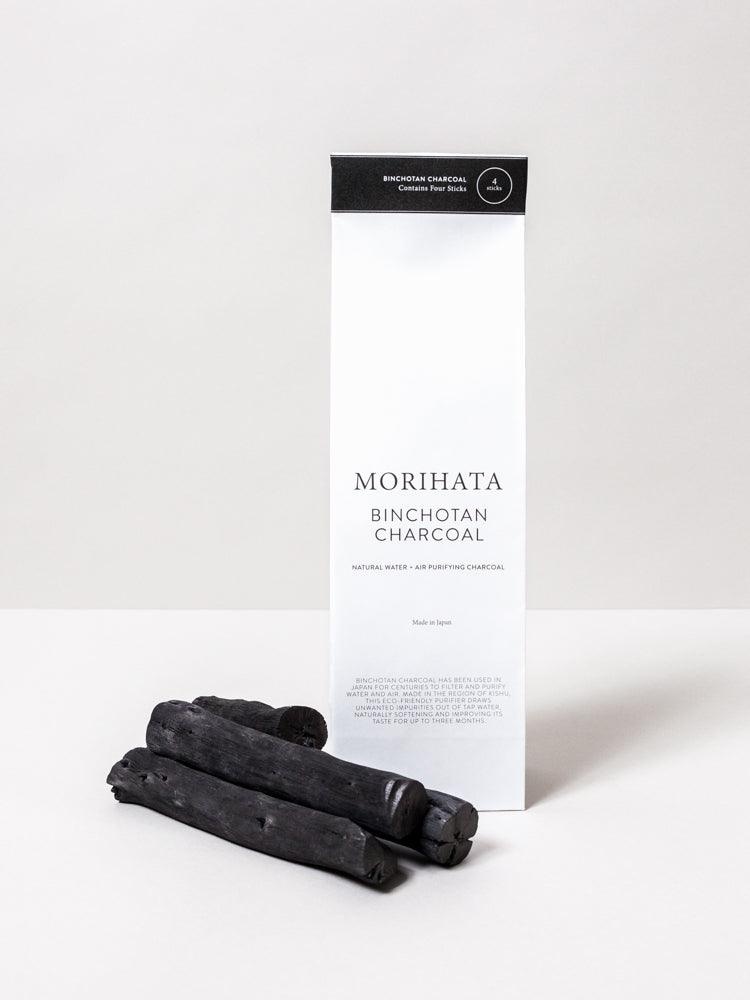
Morihata Binchotan Charcoal, 4 Sticks
Powerful purification. Kishu Binchotan in its purest form. Binchotan charcoal is regarded as the purest and most effective type of activated charcoal and is revered for its purifying ability. These sticks are made from 100% u bame oak and are exactly as they were when removed from the ancient kilns in which they are made. The high temperatures firing and short cooling times - done by dousing the new charcoal with ash - result in beautiful, glass-like branches of binchotan. When simply added to a carafe of water, the thousands of microscopic cavities left in the wood effortlessly remove unwanted toxins and impurities, while softening and improving water's taste. Completely natural, the sticks are great for the garden and can be broken up and disposed of in soil once they start to diminish in efficacy (about 3 months). Please enjoy this how-to video on using Morihata Binchotan Charcoal. For more on the Morihata Binchotan line, click here or watch our video introduction to the collection. Materials: Charcoal made from u bame oak Dimensions: Available in 2-stick and 4-stick bags. Each bag includes an assortment of charcoal pieces of roughly the same size, typically about 5" long and 1" wide. Care: Please note that this charcoal cannot be used for grilling or burning of any kind. Wakayama, Japan
Brand: Morihata International
Category: Home & Garden > Kitchen & Dining > Kitchen Appliances > Water Filters